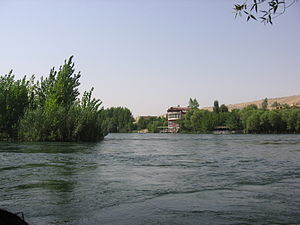
Dukan
Dukan
Dukan er den største sø i den kurdiske region i det nordøstlige Irak.